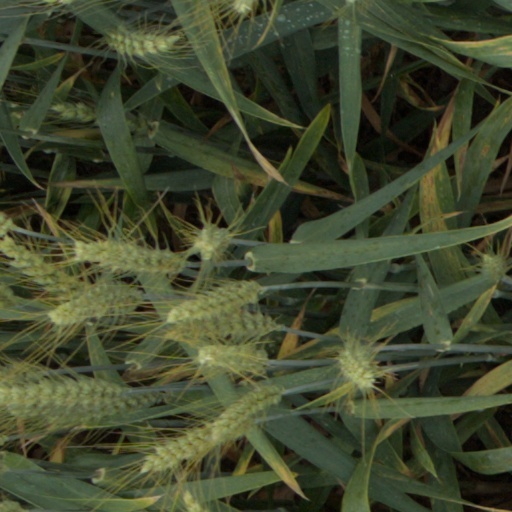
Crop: wheat